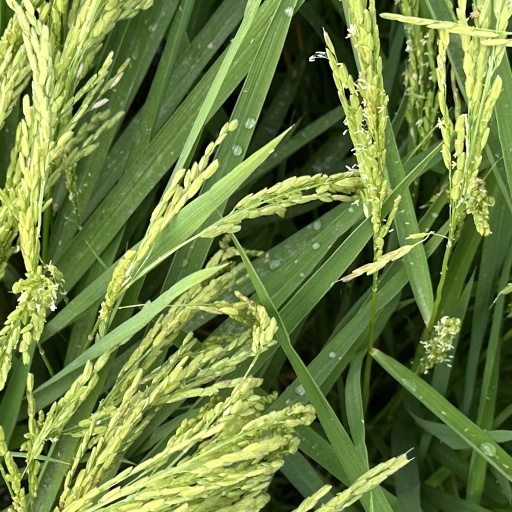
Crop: rice